Wilhelm Kotarbiński

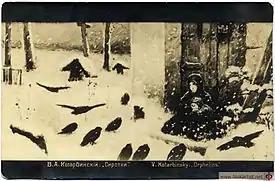
Orphans (a postcard, c.1916)

In 1890, he joined the Union of South Russian Artists and, in 1893, together with Jan Stanisławski and others, founded the Society of Kyiv Painters. He was named an Academician of the Imperial Academy in 1905.